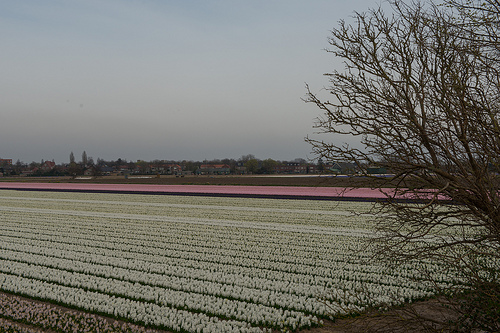
Flower: tulip